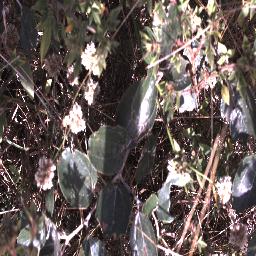
Label: chinee_apple